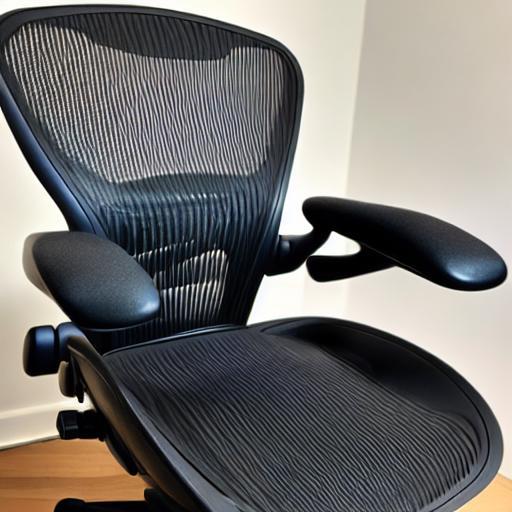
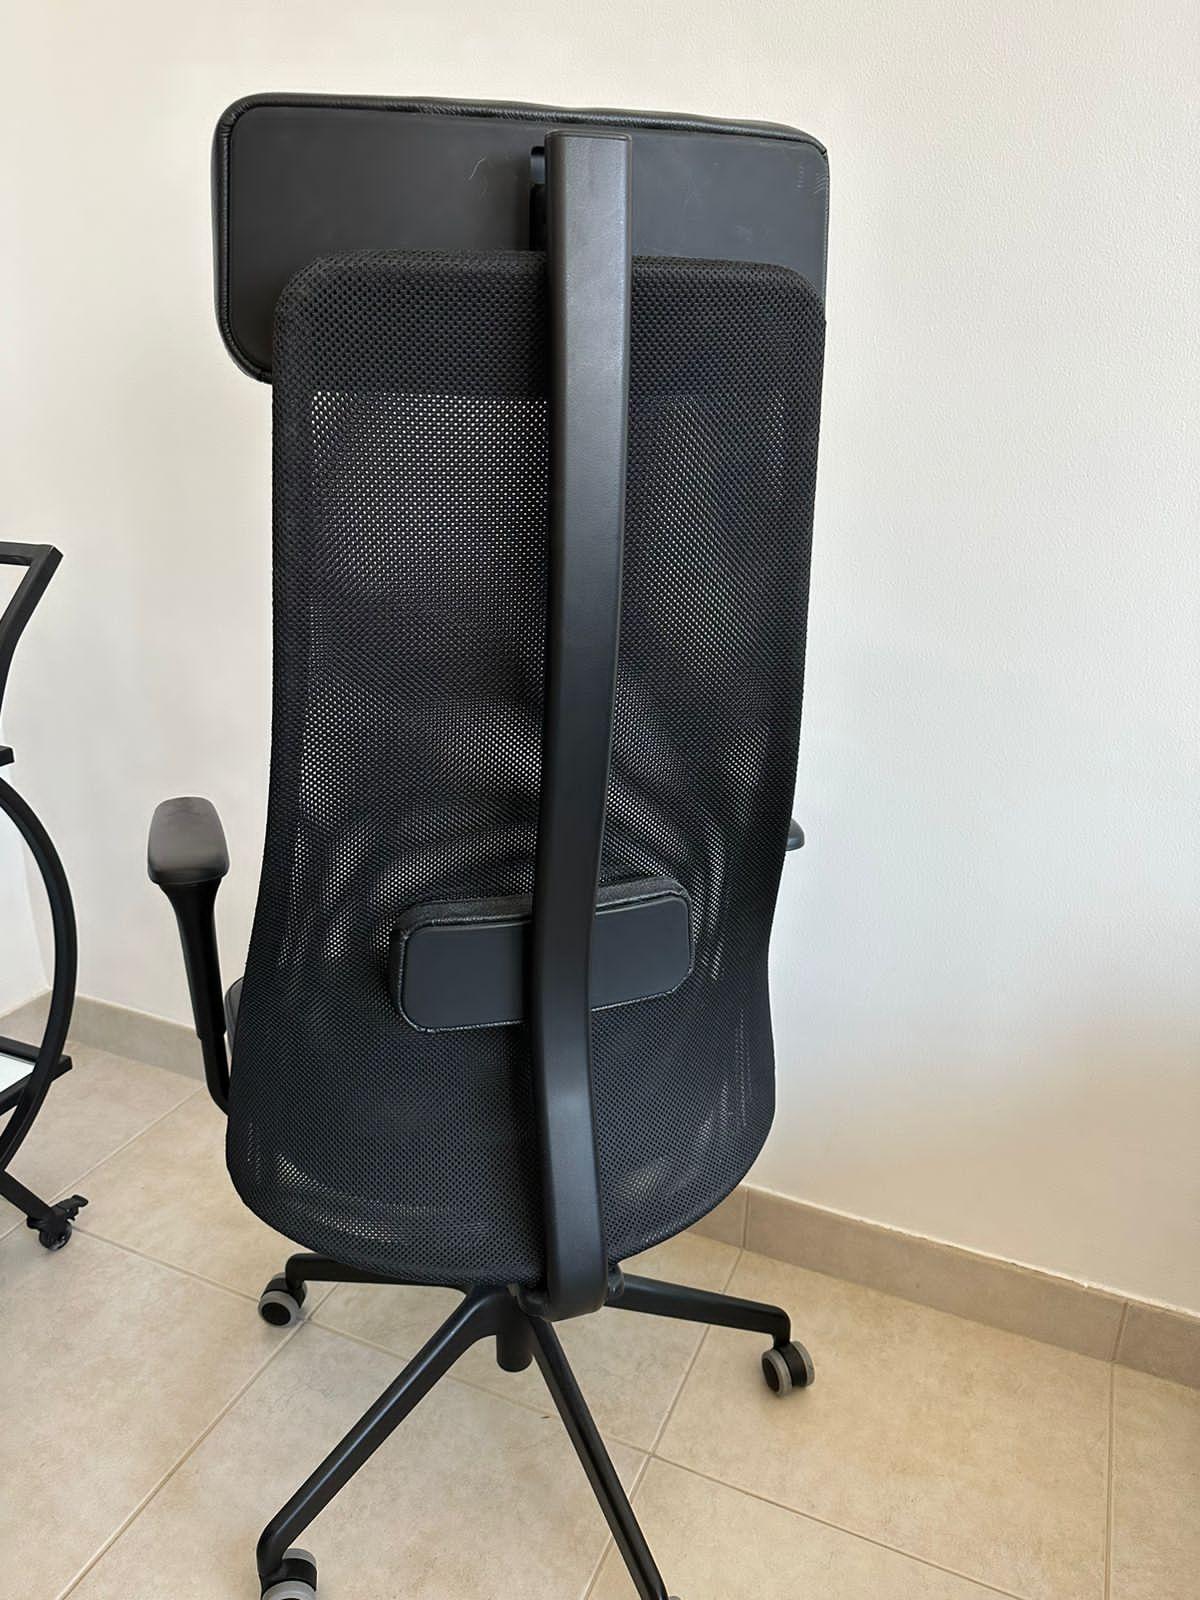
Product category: items_chair
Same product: no